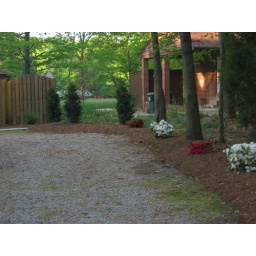
We put in a new bed between us and the crappy house next door.